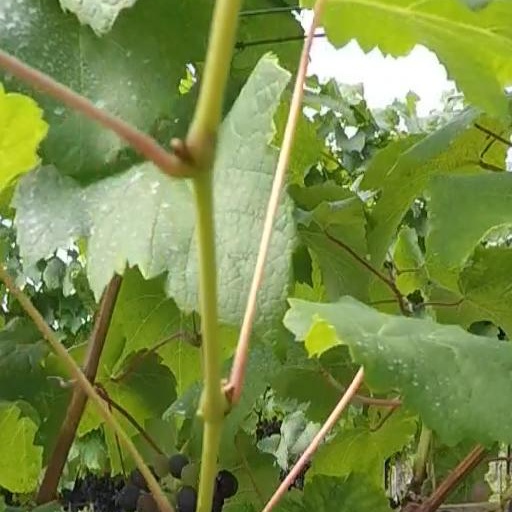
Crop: grape